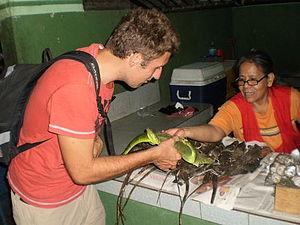
Iguana iguana est une espèce de sauriens de la famille des Iguanidae. En français, elle est nommée Iguane vert ou Iguane commun.